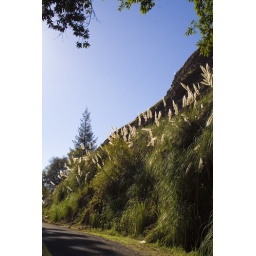
Pampas grass were only growing in very spotted areas along Nacimiento-Fergusson Road... maybe it is because it was winter.